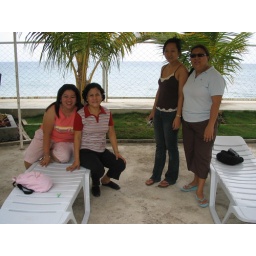
takent on a private beach house in boljoon